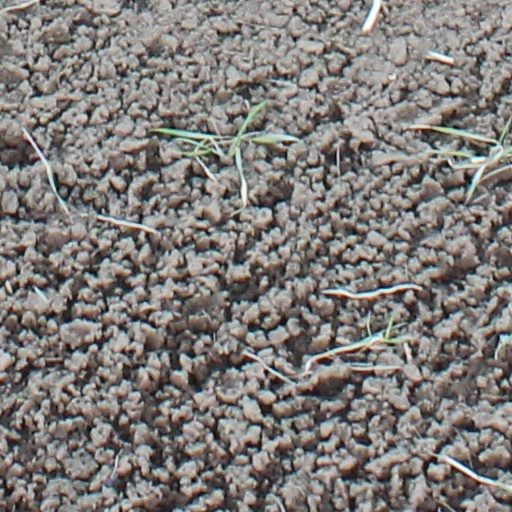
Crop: wheat